Deutzia gracilis

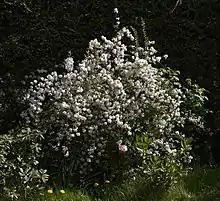

It is a deciduous shrub with opposite, simple leaves, and slender, arching stems. It is a broad, upright, bushy and finely branched shrub up to 1.5 meters high. Twigs that carry flowers are brown, 5 to 17 centimeters long, glabrous and usually four-leaved. The leaves have a 2 to 4 millimeter long stem. The leaf blade is light green, simple, lanceolate, oval-lanceolate or broadly ovate-lanceolate, 3 to 4.5 inches long and 1 to 1.2 inches wide, pointed long, with a wedge-shaped base and finely serrated edge.